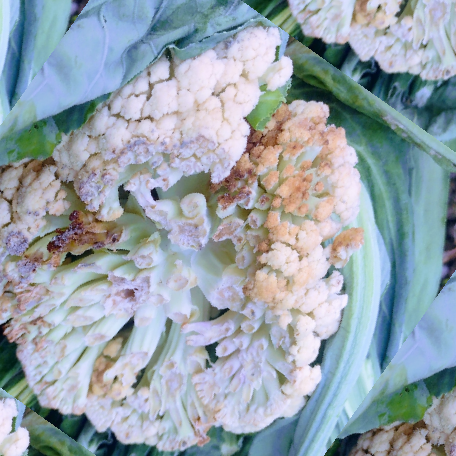
Label: Bacterial spot rot